Kawasaki Motors

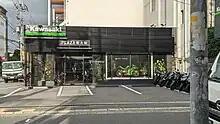
Kawasaki dealership in Japan

Kawasaki Aircraft initially manufactured motorcycles under the Meguro name, having bought an ailing motorcycle manufacturer, Meguro Manufacturing with whom they had been in partnership. This eventually became Kawasaki Motor Sales. Some early motorcycles display an emblem with "Kawasaki Aircraft" on the fuel tank.